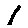
Label: 1